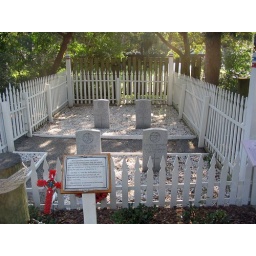
Their ship was sunk by a German u-boat off the coast during WW II